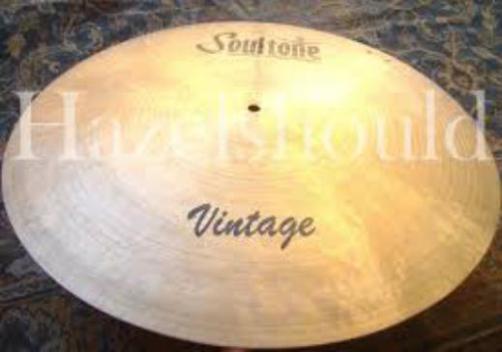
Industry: Leisure